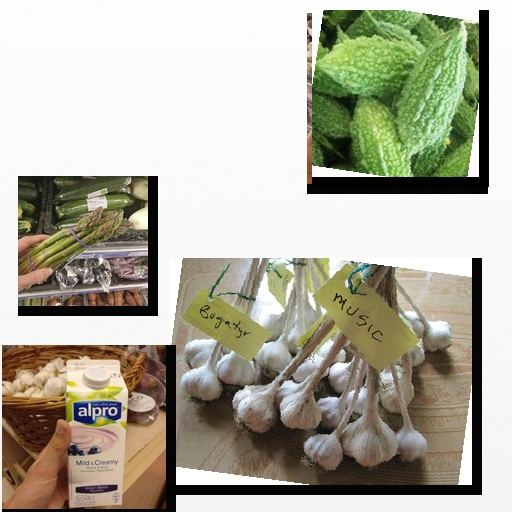
Food items: asparagus, blueberry_soyghurt, blueberry_soy_yogurt, bitter_gourd, garlic